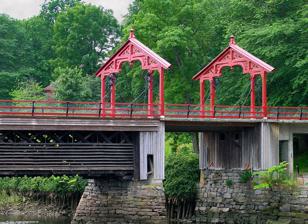
Building: Old Town Bridge
Country: Norway
Year built: 1685
Bridge in Trondheim, Norway For other bridges named Old Town Bridge, see Old Town Bridge (disambiguation) . Old Town Bridge with Lykkens portal Old Town Bridge (Norwegian: Gamle Bybro or Bybroa ) is located in Trondheim , Trøndelag County, Norway . History Gamle Bybro crosses the Nidelva River from the south end of the  main street Kjøpmannsgata connecting to the Trondheim neighborhood of Bakklandet . Gamle Bybro was constructed by Johan Caspar von Cicignon in 1681 in conjunction with the reconstruction of Trondheim after the great fire of 1681. Johan Caspar von Cicignon laid out plans for the reconstruction of Trondheim as well as its fortification. Kristiansten Fortress was built at this time after his plans. The bridge location was of military-strategic significance.  King Christian V of Denmark assumed the cost of construction. It was completed in 1685. The bridge was built in the vicinity of the original Elgeseter Bridge . When it was opened the older bridge was allowed to decay and collapse. Since then  Gamle Bybro has undergone many changes. Gamble Bybro (Lykkens Portal) Originally  Gamle Bybro  was constructed of wood, but the wood was supported on three stone piers. In the middle of the bridge, an iron  gate was placed. This remained a guarded city gate until 1816. At each end of the bridge there was a toll and guardhouse . The access house on the west end still stands, but that on the east side was taken down in 1824. Gamle Bybro was reconstructed in 1861 by the engineer Carl Adolf Dahl (1828-1907). Today Gamle Bybro is one of Trondheim's characteristic landmarks. Gamle Bybro is also known as Lykkens portal (Gate of Happiness), after the lyrics of the popular waltz Nidelven stille og vakker du er ( "Nidelven quiet and beautiful you are")  by Norwegian singer and composer Kristian Oskar Hoddø (1916-1943).  According to tradition,  Hoddø wrote the waltz about  the Nidelva River one night in late April 1940 while he was  standing at Gamle Bybro. Oskar Hoddø was a member of the resistance movement against the Occupation of Norway by Nazi Germany . He was executed in Trondheim on 17 November 1943 along with eight other Norwegian resistance fighters. Wikimedia Commons has media related to Gamle Bybro . References